Mount Bohemia

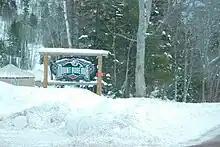
A view of the sign from the entrance

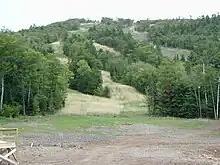
Mount Bohemia

Mount Bohemia is host to a ski resort bearing the same name located at the northernmost portion of the Keweenaw Peninsula in Mohawk, Michigan. Mount Bohemia operates two chairlifts, and offers the highest vertical drop in the Midwest, ahead of Lutsen Mountains, located in the Sawtooth Mountains of northern Minnesota. The resort has 95 runs and first opened for business in 2000.